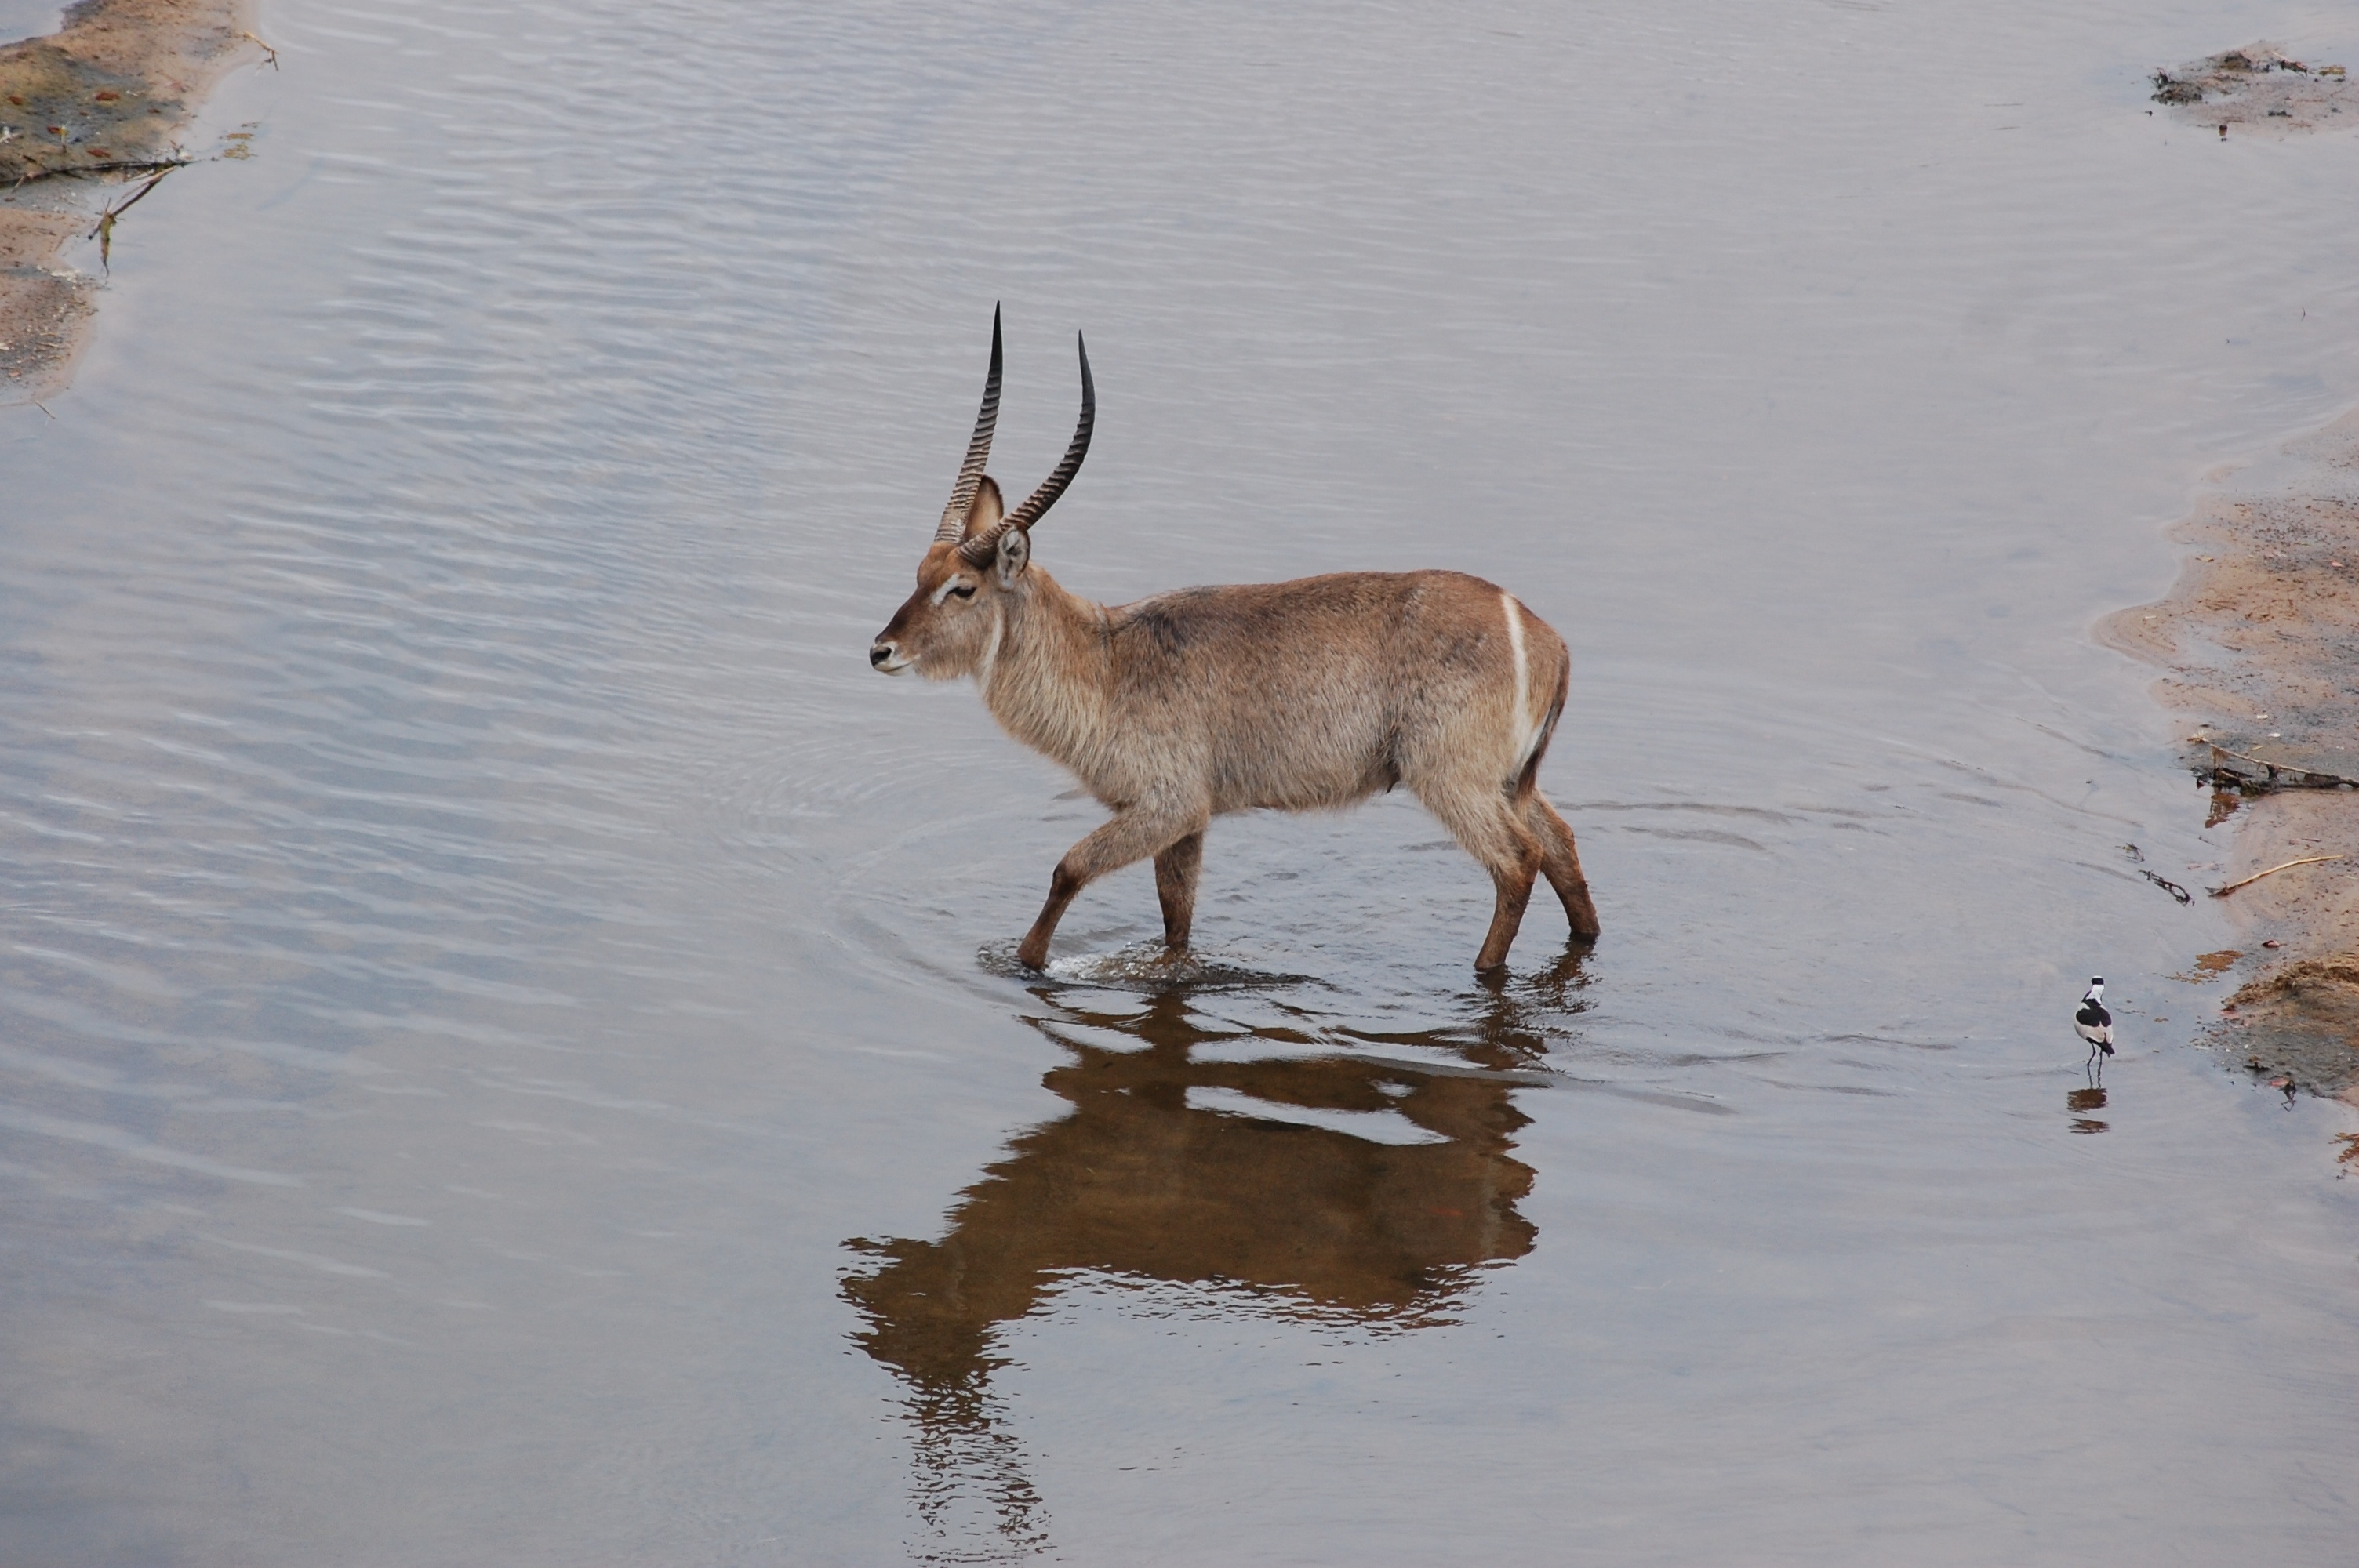
wildlife, deer, africa, mammal, fauna, antelope, vertebrate, safari, waterbuck, white tailed deer